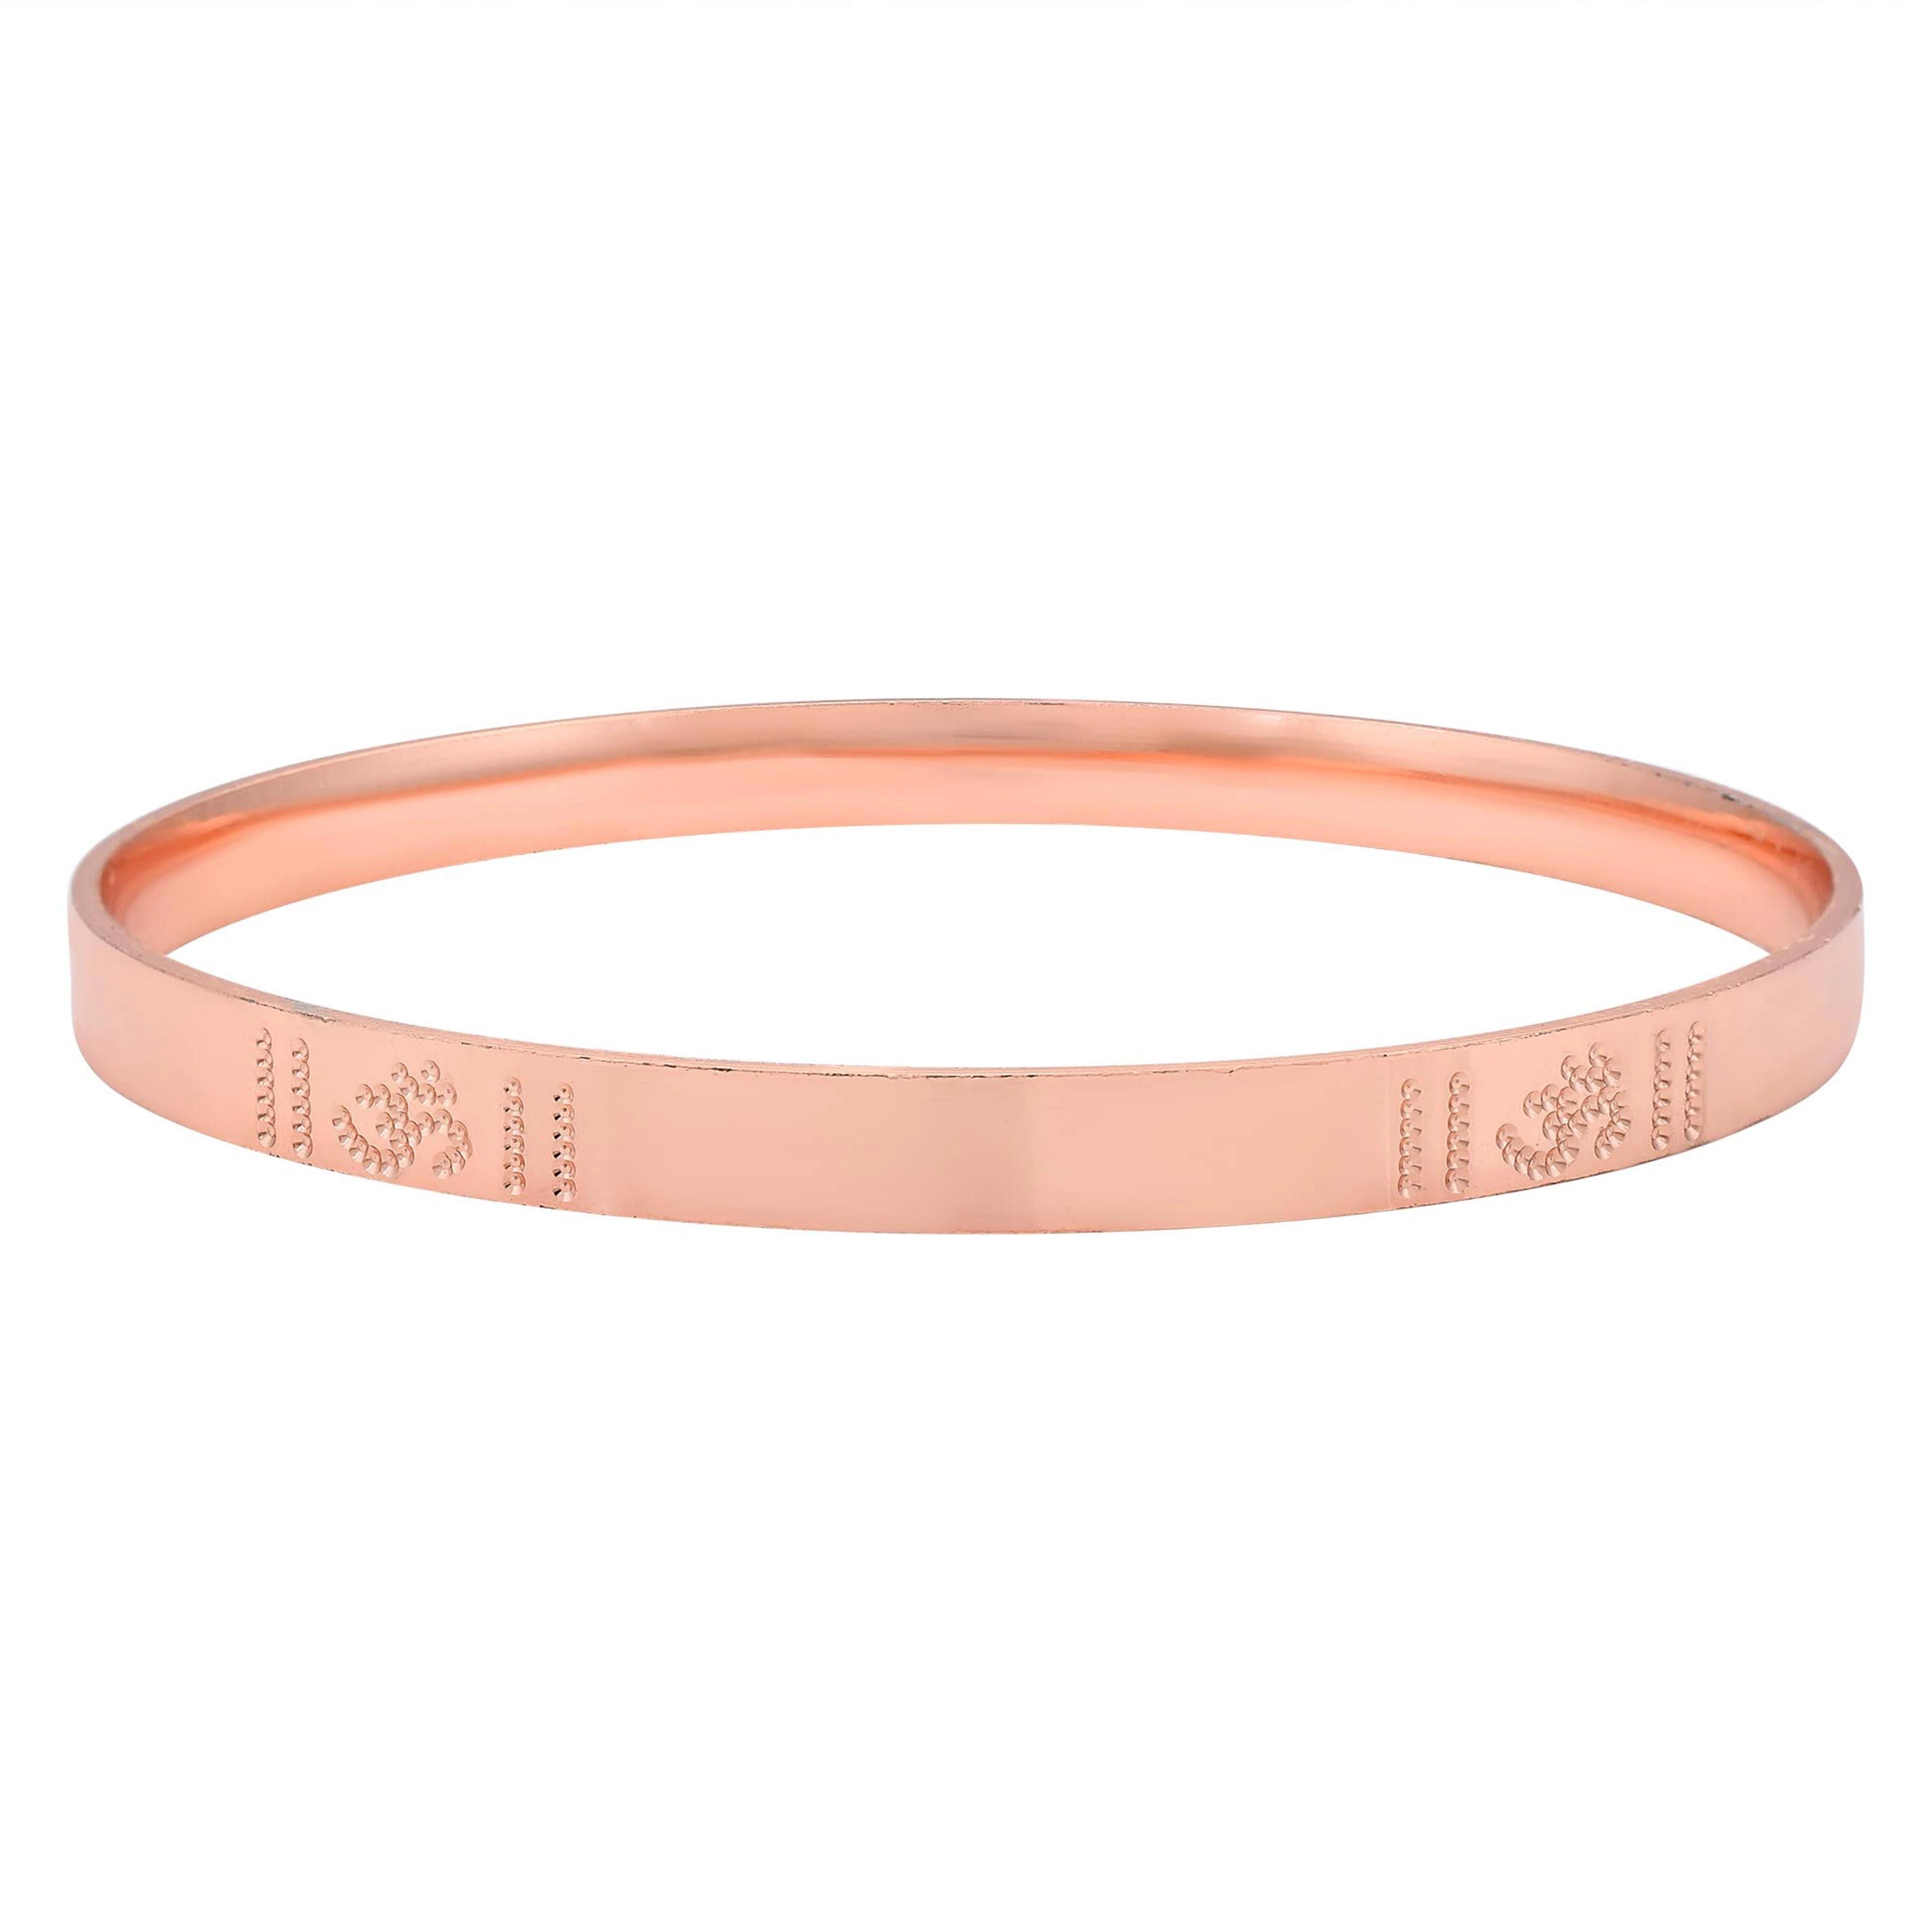
ZUMRUT MAKING YOU A STYLE SENSATION Copper Coated Laser Engraving Designer Om/? Kada Bangles Jewelry For Men & Women
Type: Bracelets & Bangles
Brand: ZUMRUT MAKING YOU A STYLE SENSATION
Price: Rs. 349
 Brass gold plated om namah shivay embossed designer kada wrist bracelet jewelry for men & women. its light weight, attractive looking,and an ideal self wear and a very thoughtful and caring giftng option for people of all ages.
Features: Om' Is Written In Hindi Language.,Copper Coated Laser Om Embossed Designer Kada Wrist Bracelet Jewelry For Men & Women,Kindly Avoid Use Of Water, Perfume, Soaps And Other Chemicals. For Better Durability, Store In A Plastic Pouch. Wipe Jewelry With Soft Cloth After Removing The Jewelry Would Add To Its Life.,Skin Friendly - Nickel Free And Lead Free As Per International Standards. Anti-Allergic And Safe For Skin.,Made In India : All Our Products Are Manufactured In India And Are Exclusively Crafted To Adorn Your Persona. Skin Friendly: All Our Products Are Lead & Nickel Free To Ensure Safety And Comfort; Even For Sensitive Skin.